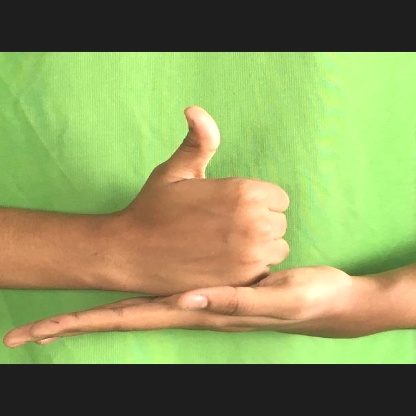
Mudra: Shivalinga